Bagley-Cater Building

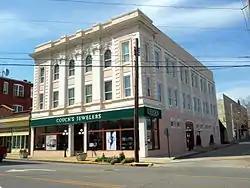

The Bagley–Cater Building, at 15 E. Tenth St. in Anniston, Alabama, United States, is a Classical Revival-style commercial building built in 1908. It was listed on the National Register of Historic Places in 1985.